Afghanistan–Bangladesh relations

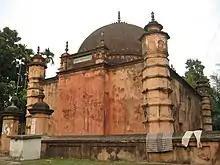
The Atia Mosque in Tangail District was established by a Pashtun landlord belonging to the Panni tribe. The Bengali zamindar family of Karatia are his descendants.

The people of Afghanistan and Bangladesh have had connections for several millennia. Certain parts of both of these countries were formally part of the ancient Maurya Empire, from which they were introduced to Buddhism. In the 13th century, Khalaj tribesmen from Garmsir led by Muhammad Bakhtiyar Khalji led the first Muslim conquest of Bengal. Sultan Balkhi, a crown prince of Balkh, was an early missionary who settled in northern Bengal and contributed to the spread of Islam in the region. With the ultimate establishment of Bengal as a Dar al-Islam, there was a migratory influx of Afghans to the country, which continued up until the British colonial period.